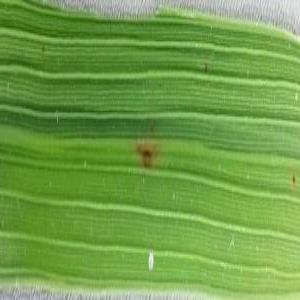
Disease: Brownspot